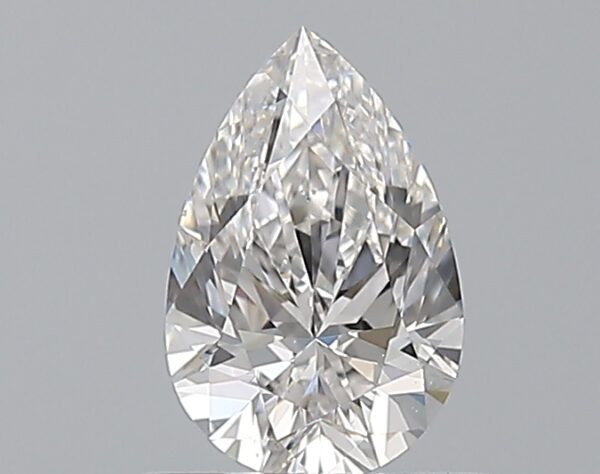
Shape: pear
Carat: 0.7
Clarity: VS2
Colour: F
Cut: VG
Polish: EX
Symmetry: GD
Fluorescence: M
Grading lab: GIA
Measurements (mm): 7.46 x 4.87 x 3.18